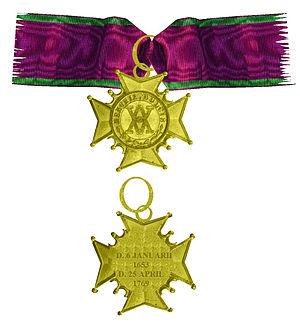
L’ ordre de l’Amarante, est un ordre de chevalerie suédois Institué par la reine Christine de Suède le 6 janvier 1653.